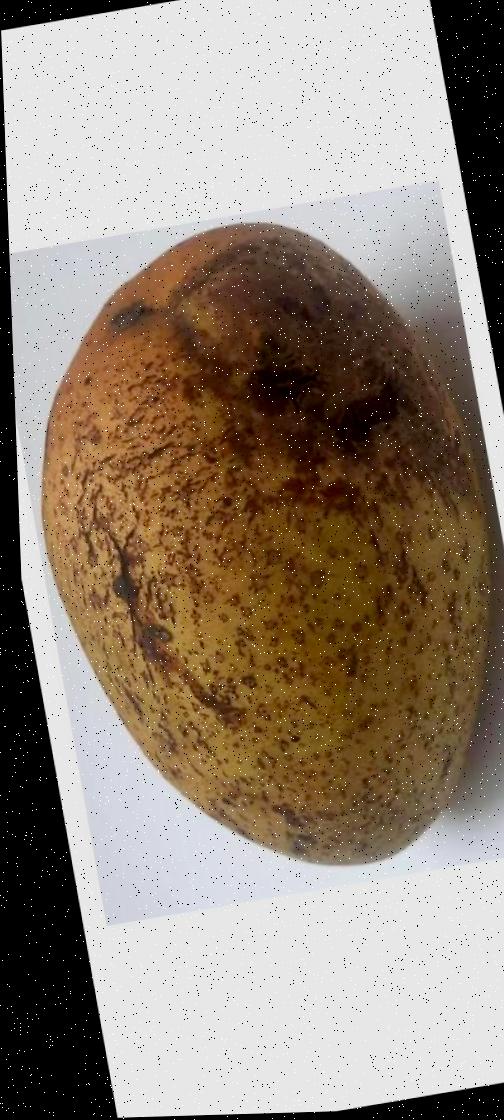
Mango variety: Ashshina Classic